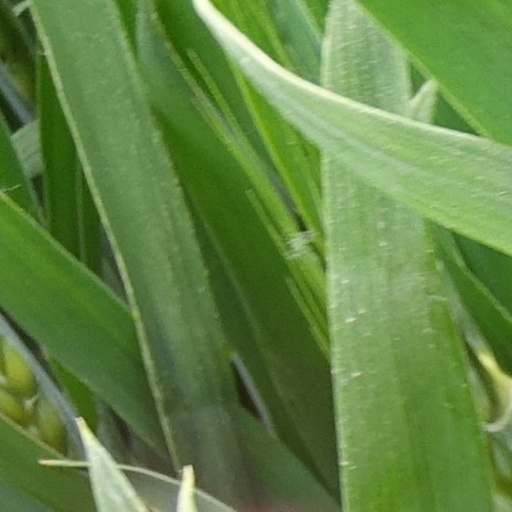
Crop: wheat